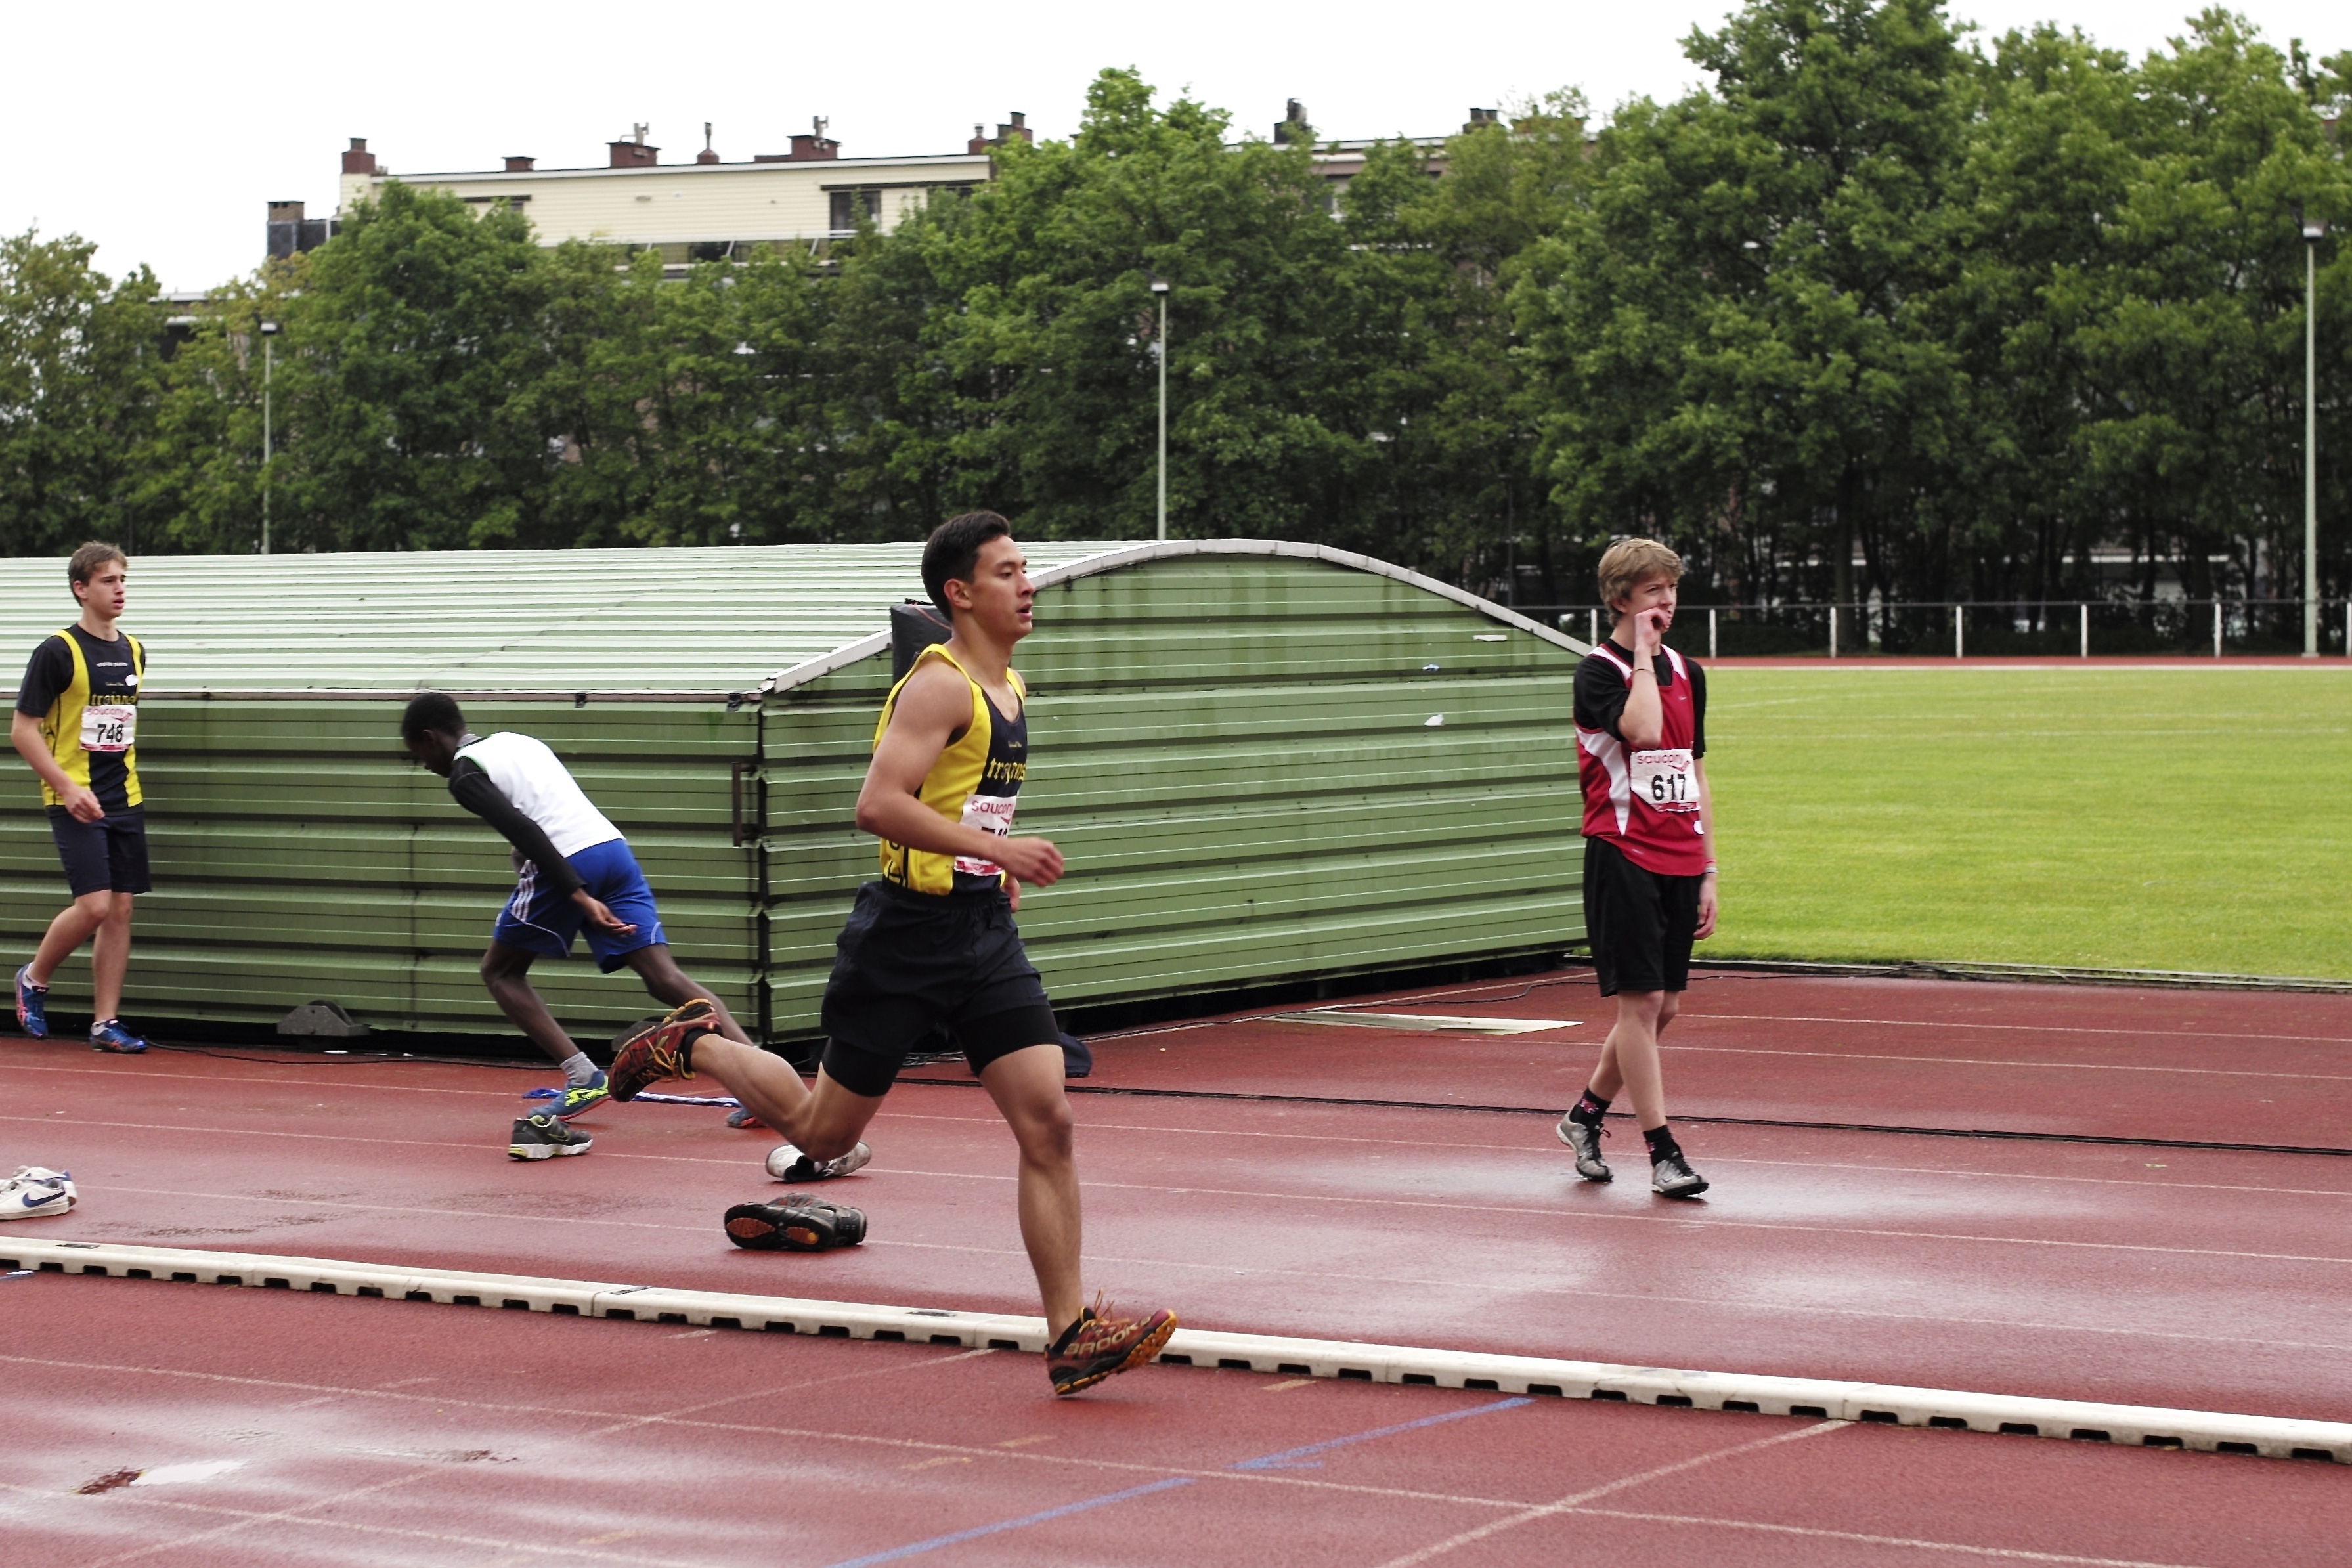
girl, track, sport, boy, running, run, runner, competition, sports, highschool, athletics, meet, sprint, trackfield, human action, track and field athletics